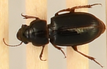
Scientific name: Harpalus desertus
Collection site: North Sterling NEON (STER), plot STER_027